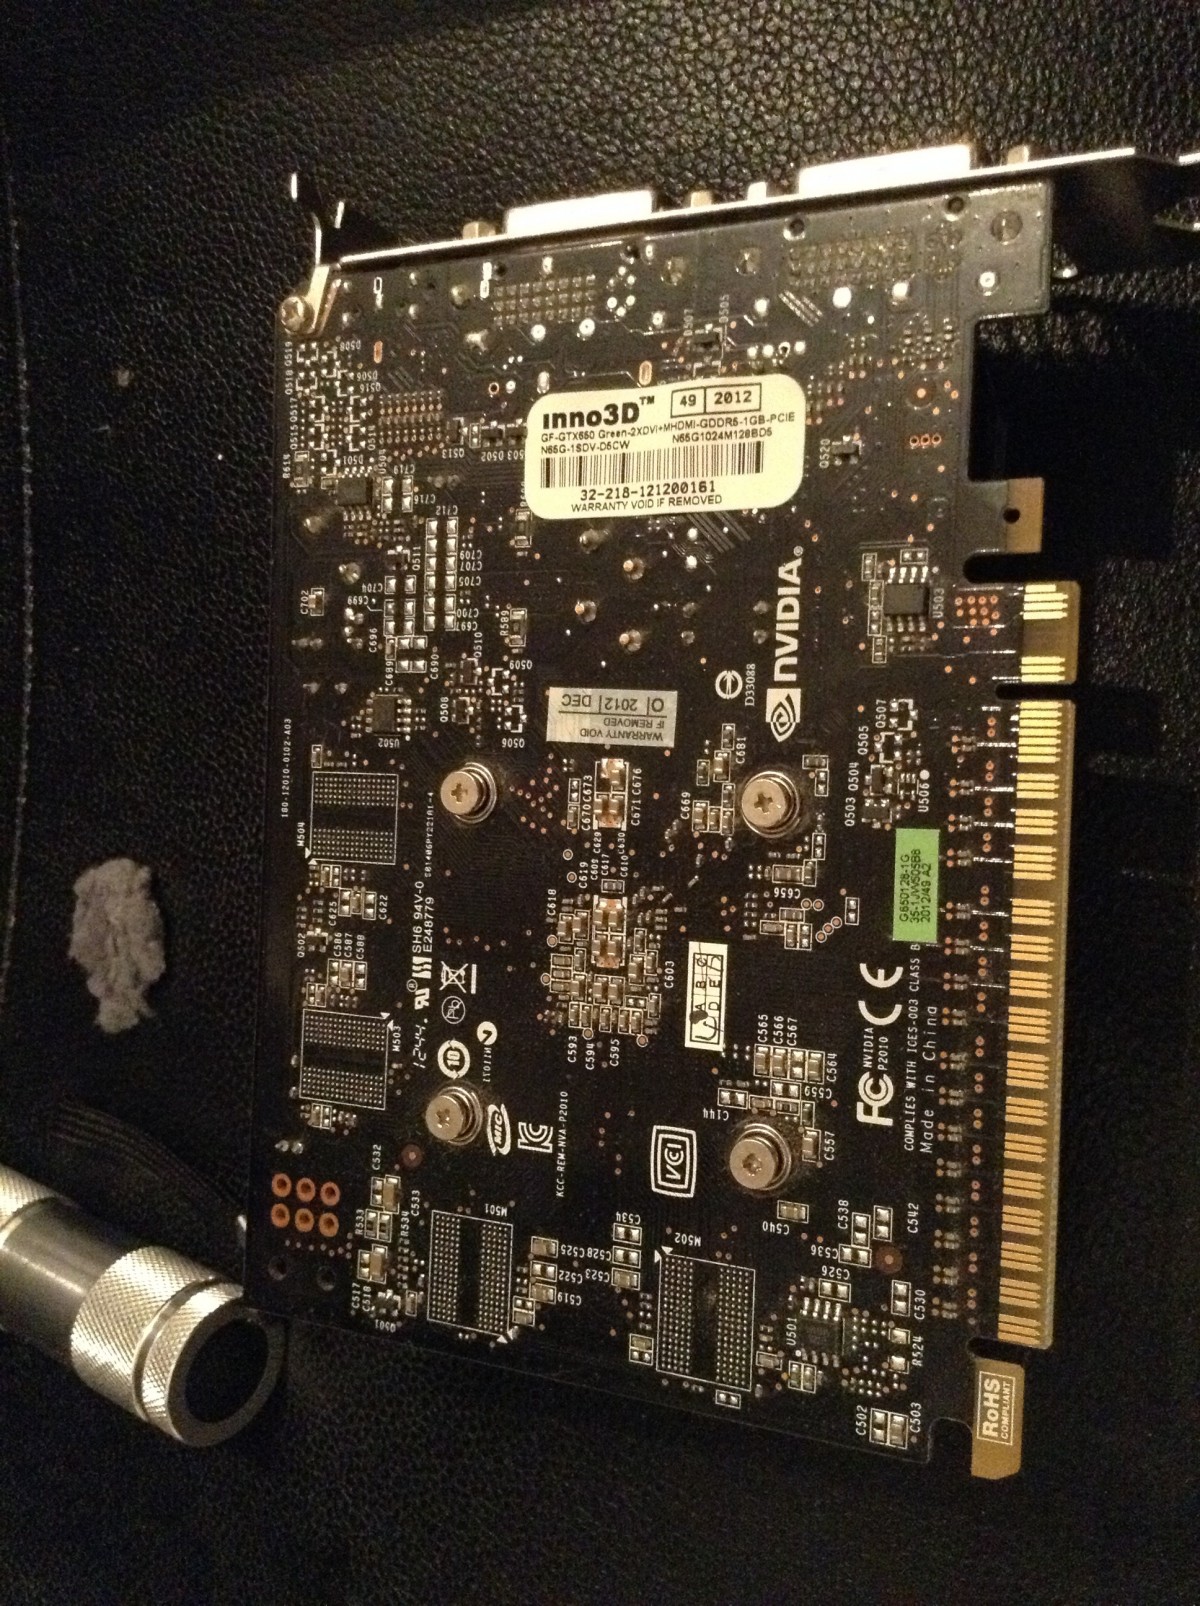
Tags: gadget, electronics, image